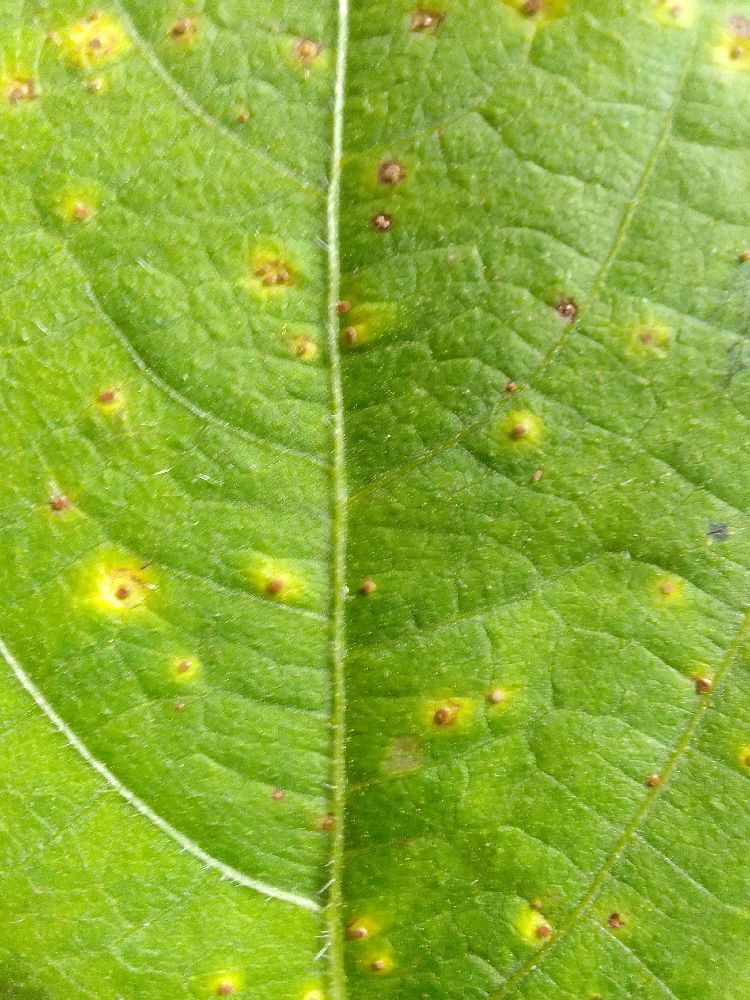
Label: rust